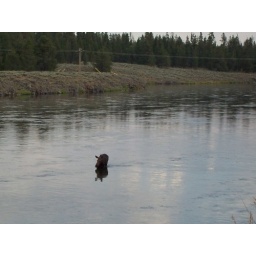
Moose in the river in front of the Raskin's house